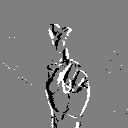
ASL letter: r